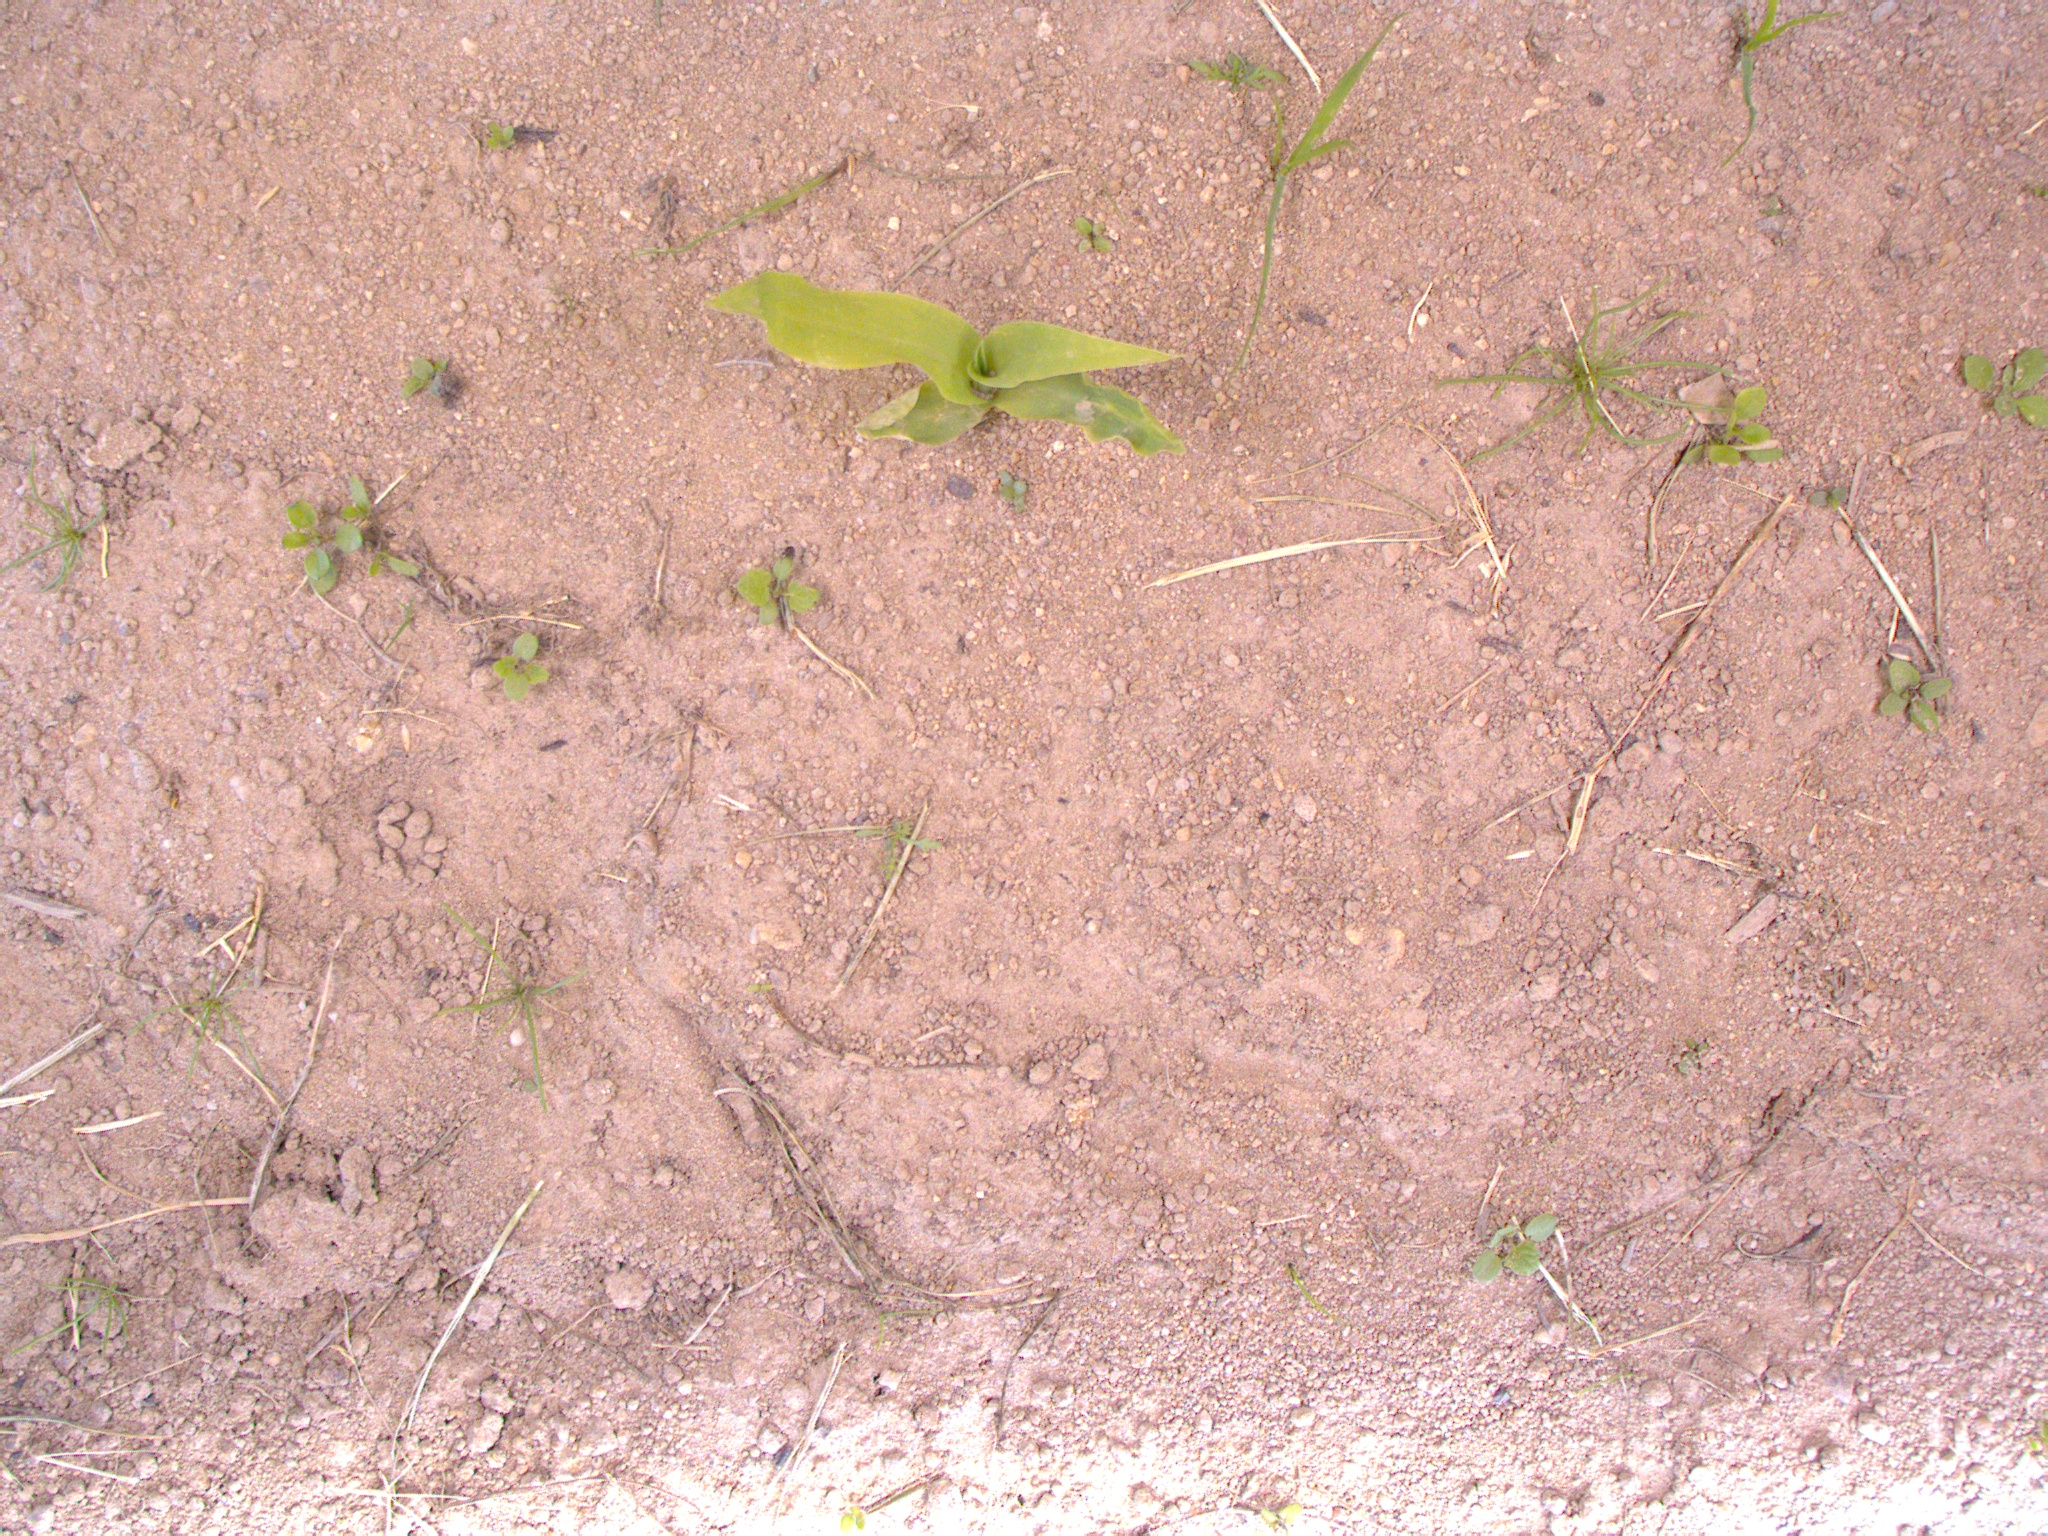
Crop: maize
Objects: maize, stem_maize